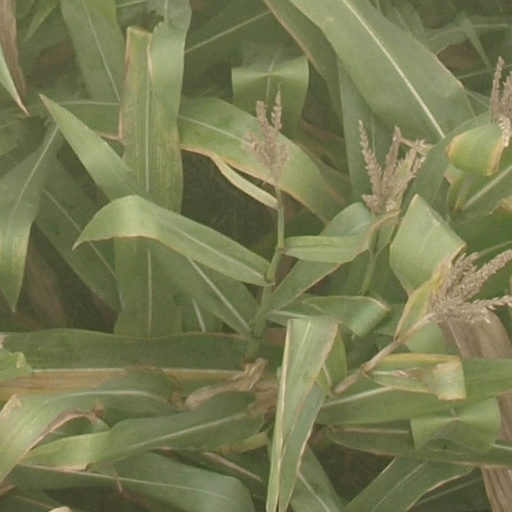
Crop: maize; corn